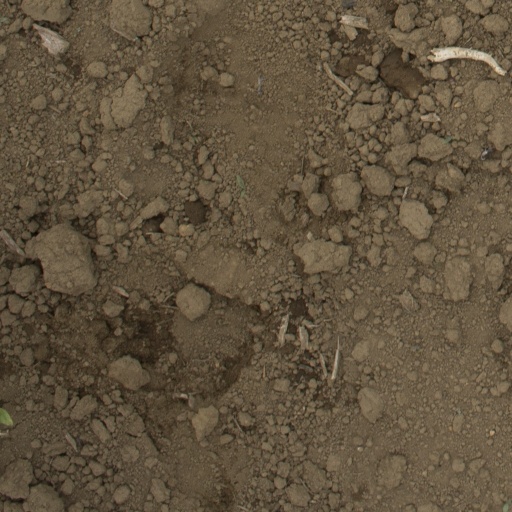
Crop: Jerusalem artichoke